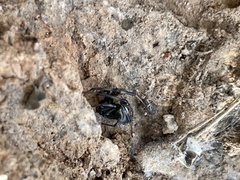
Species: Lactrodectus_hesperus